Auxiliary power unit

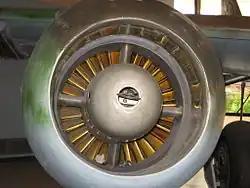
The intake diverter of the Jumo 004, with pullcord starter handle for Riedel APU and its sparkplug access ports

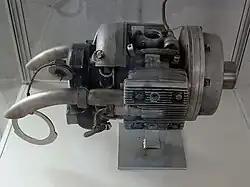
The Riedel 2-stroke engine used as the pioneering example of an APU, to turn over the central shaft of both World War II-era German BMW 003 and Junkers Jumo 004 jet engines (pullcord starter variant shown).

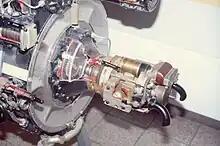
The Riedel APU installed on a preserved BMW 003 jet engine (electric starter variant shown).

During World War I, the British Coastal class blimps, one of several types of airship operated by the Royal Navy, carried a ABC auxiliary engine. These powered a generator for the craft's radio transmitter and, in an emergency, could power an auxiliary air blower. One of the first military fixed-wing aircraft to use an APU was the British, World War 1, Supermarine Nighthawk, an anti-Zeppelin night fighter.